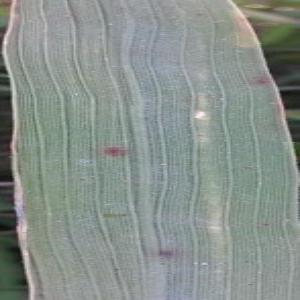
Disease: Brownspot